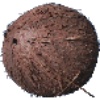
Label: Cocos 1